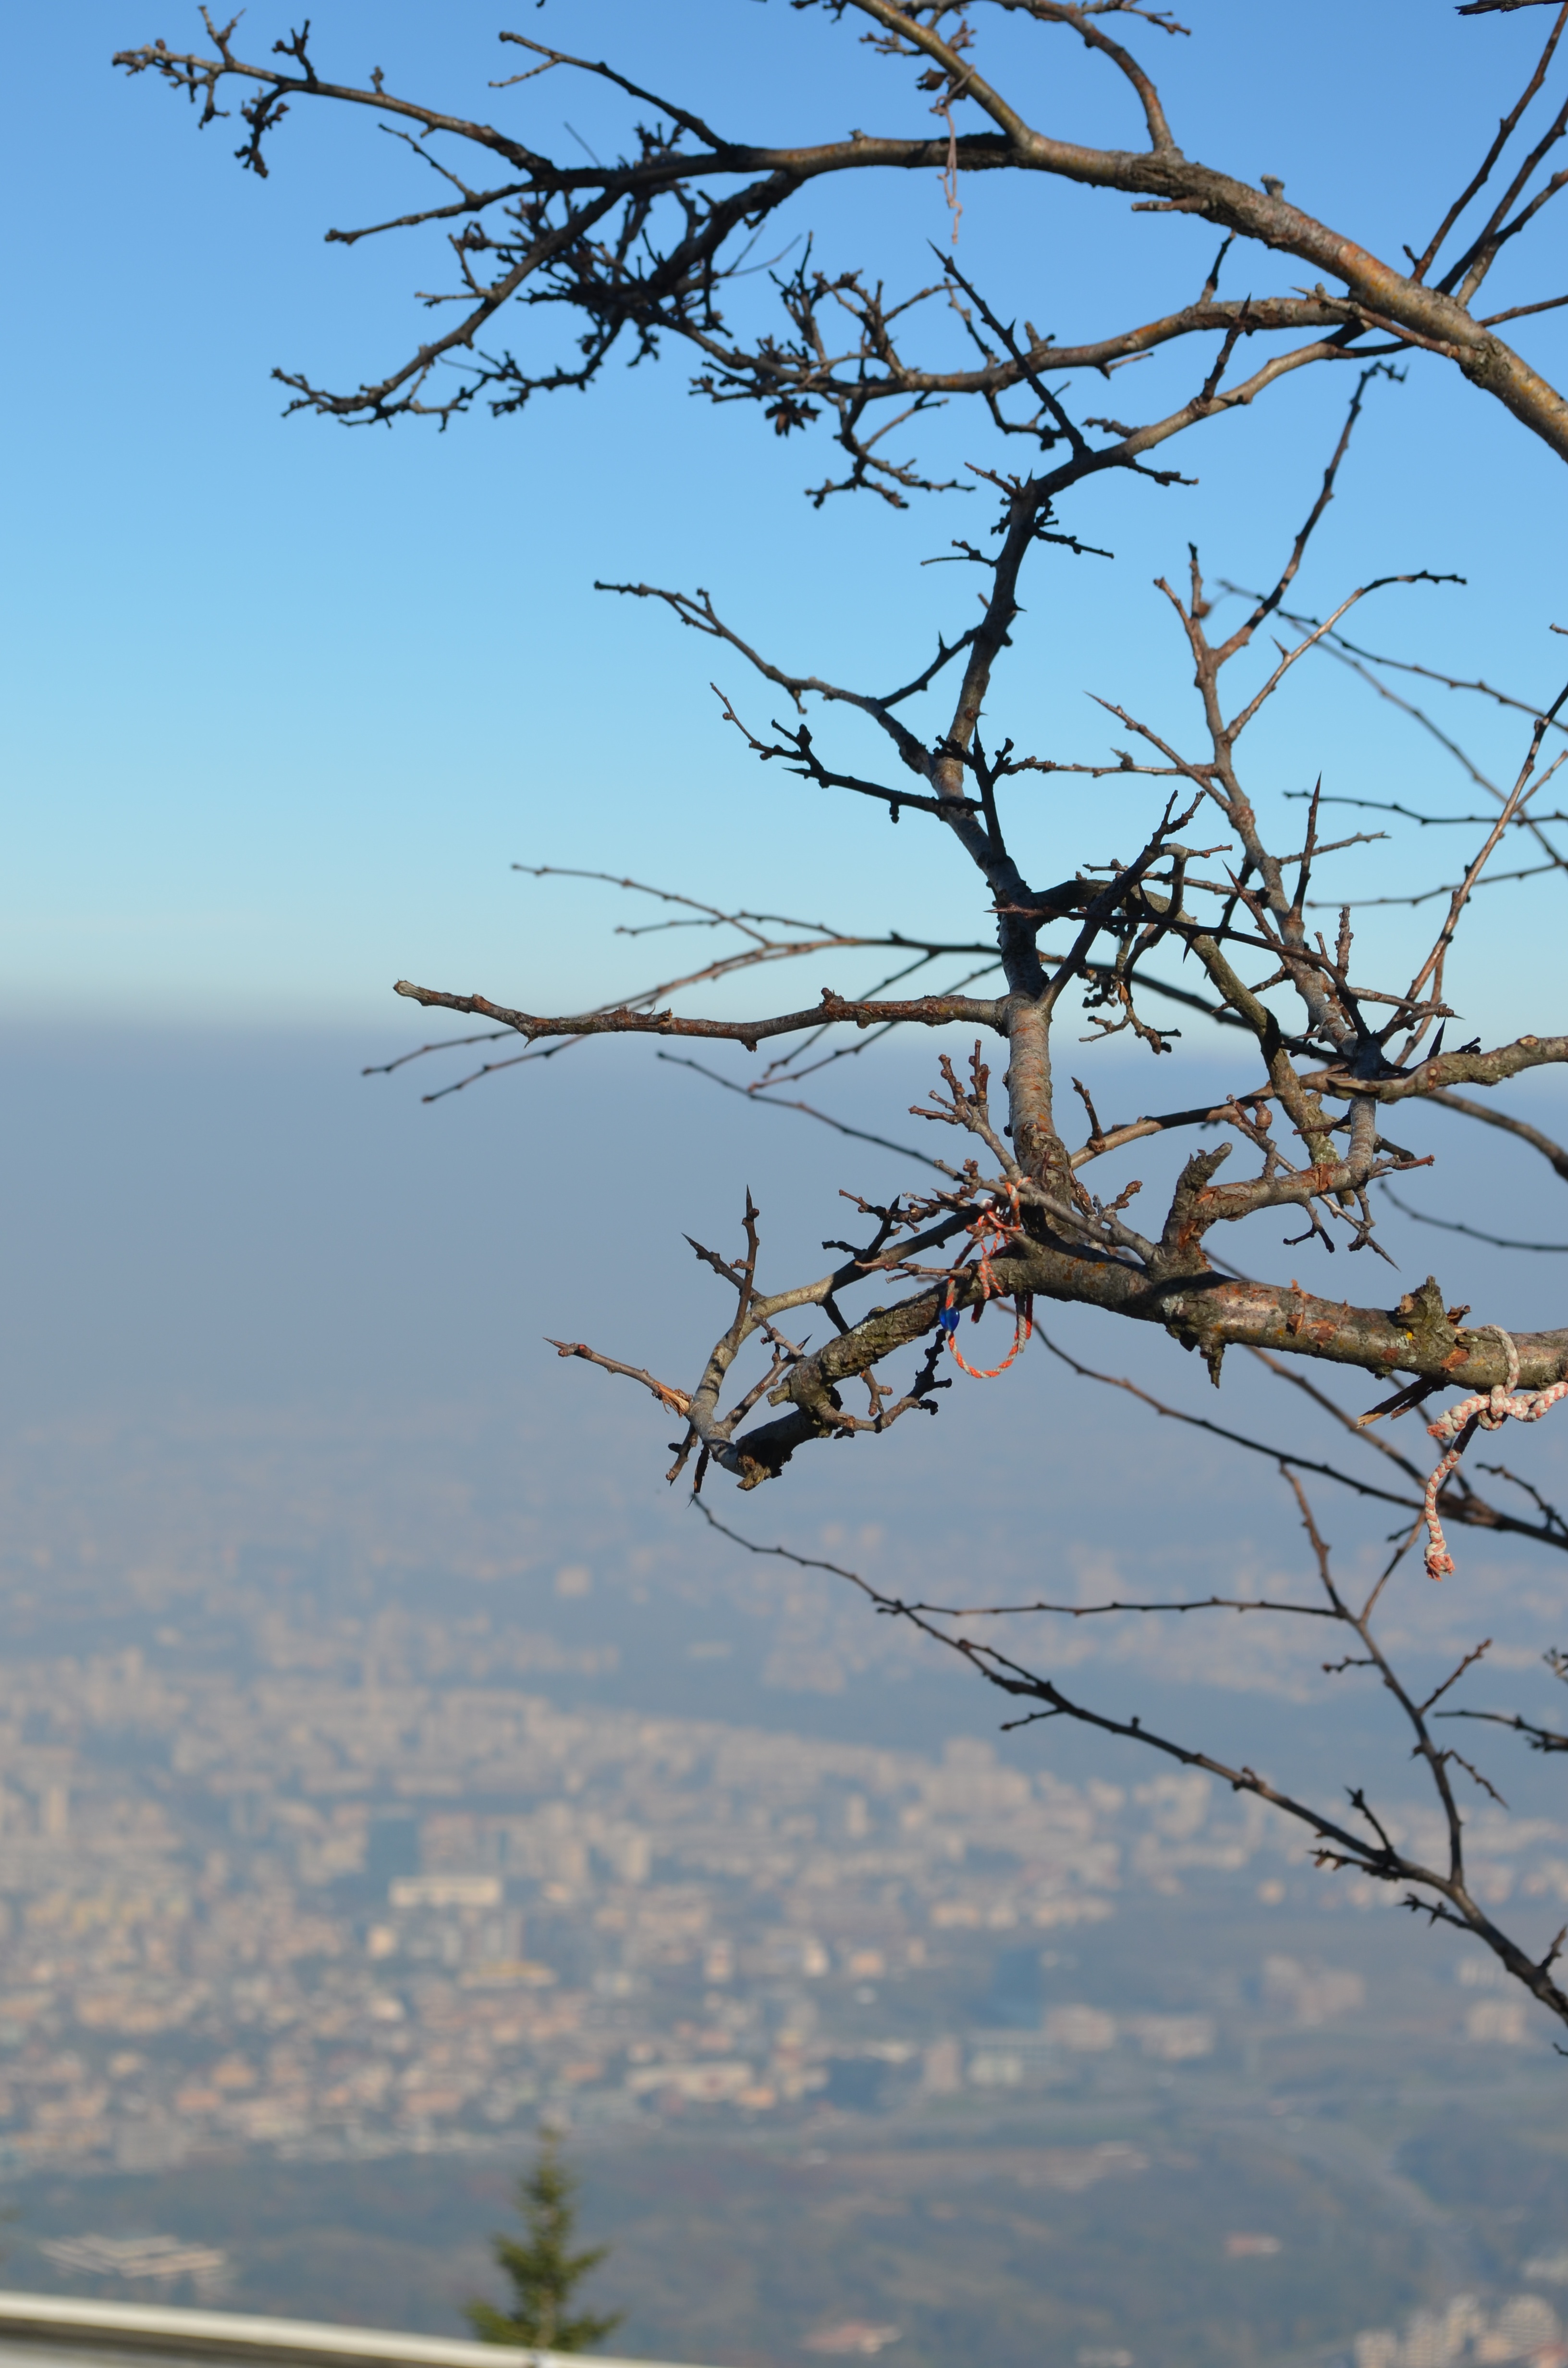
tree, nature, branch, blossom, winter, plant, sky, sunlight, leaf, flower, frost, spring, flora, season, twig, woody plant